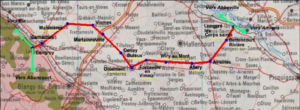
La ligne de Canaples à Longroy - Gamaches était une ligne ferroviaire française transversale, qui reliait la gare de Canaples, sur la ligne de Saint-Roch à Frévent, à la gare de Longroy - Gamaches, sur la ligne d'Épinay - Villetaneuse au Tréport - Mers.
Allery est une commune française située dans le département de la Somme en région Hauts-de-France.
Oisemont est une commune française située dans le département de la Somme, en région Hauts-de-France.
Cerisy-Buleux est une commune française située dans le département de la Somme en région Hauts-de-France.
Longpré-les-Corps-Saints est une commune française située dans le département de la Somme, en région Hauts-de-France.
Martainneville est une commune française située dans le département de la Somme, en région Hauts-de-France.
Vismes est une commune française située dans le département de la Somme, en région Hauts-de-France. Vismes est appelée localement « Vismes-au-Val » ou « Vismes au mont ».